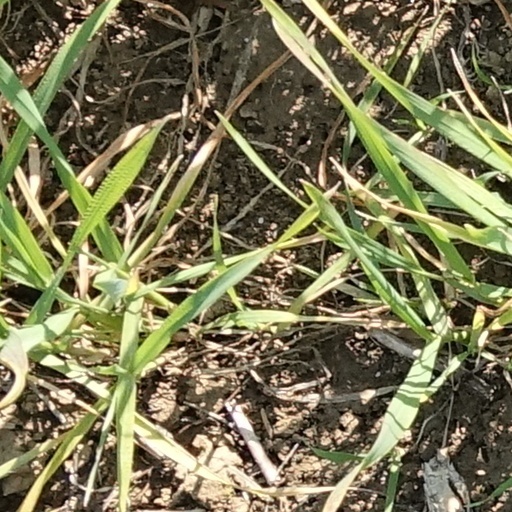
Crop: wheat